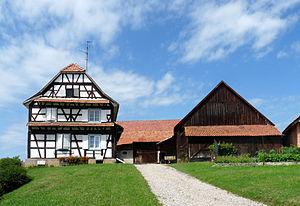
Ferme à colombages à Betschdorf (Bas-Rhin), 79 rue du Docteur Deutsch